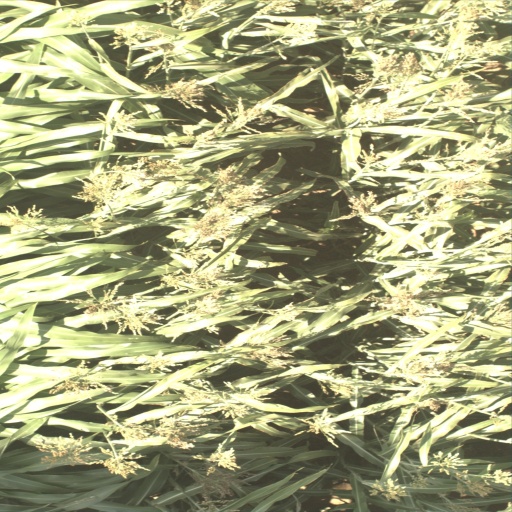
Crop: sorghum